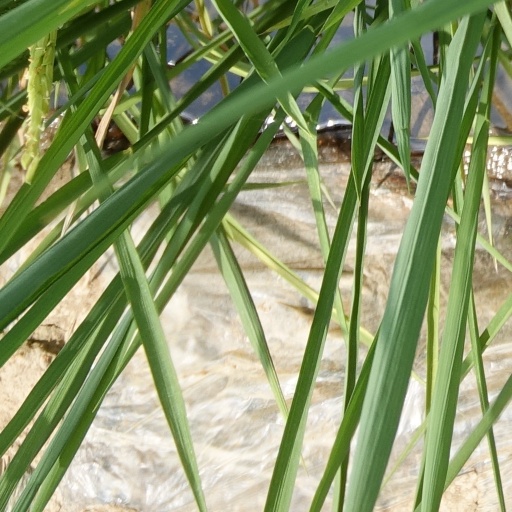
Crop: rice